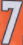
Number: 7